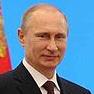
Age: 27